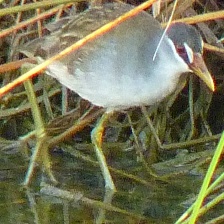
Species: WHITE BROWED CRAKE
Scientific name: AMAURORNIS CINEREA